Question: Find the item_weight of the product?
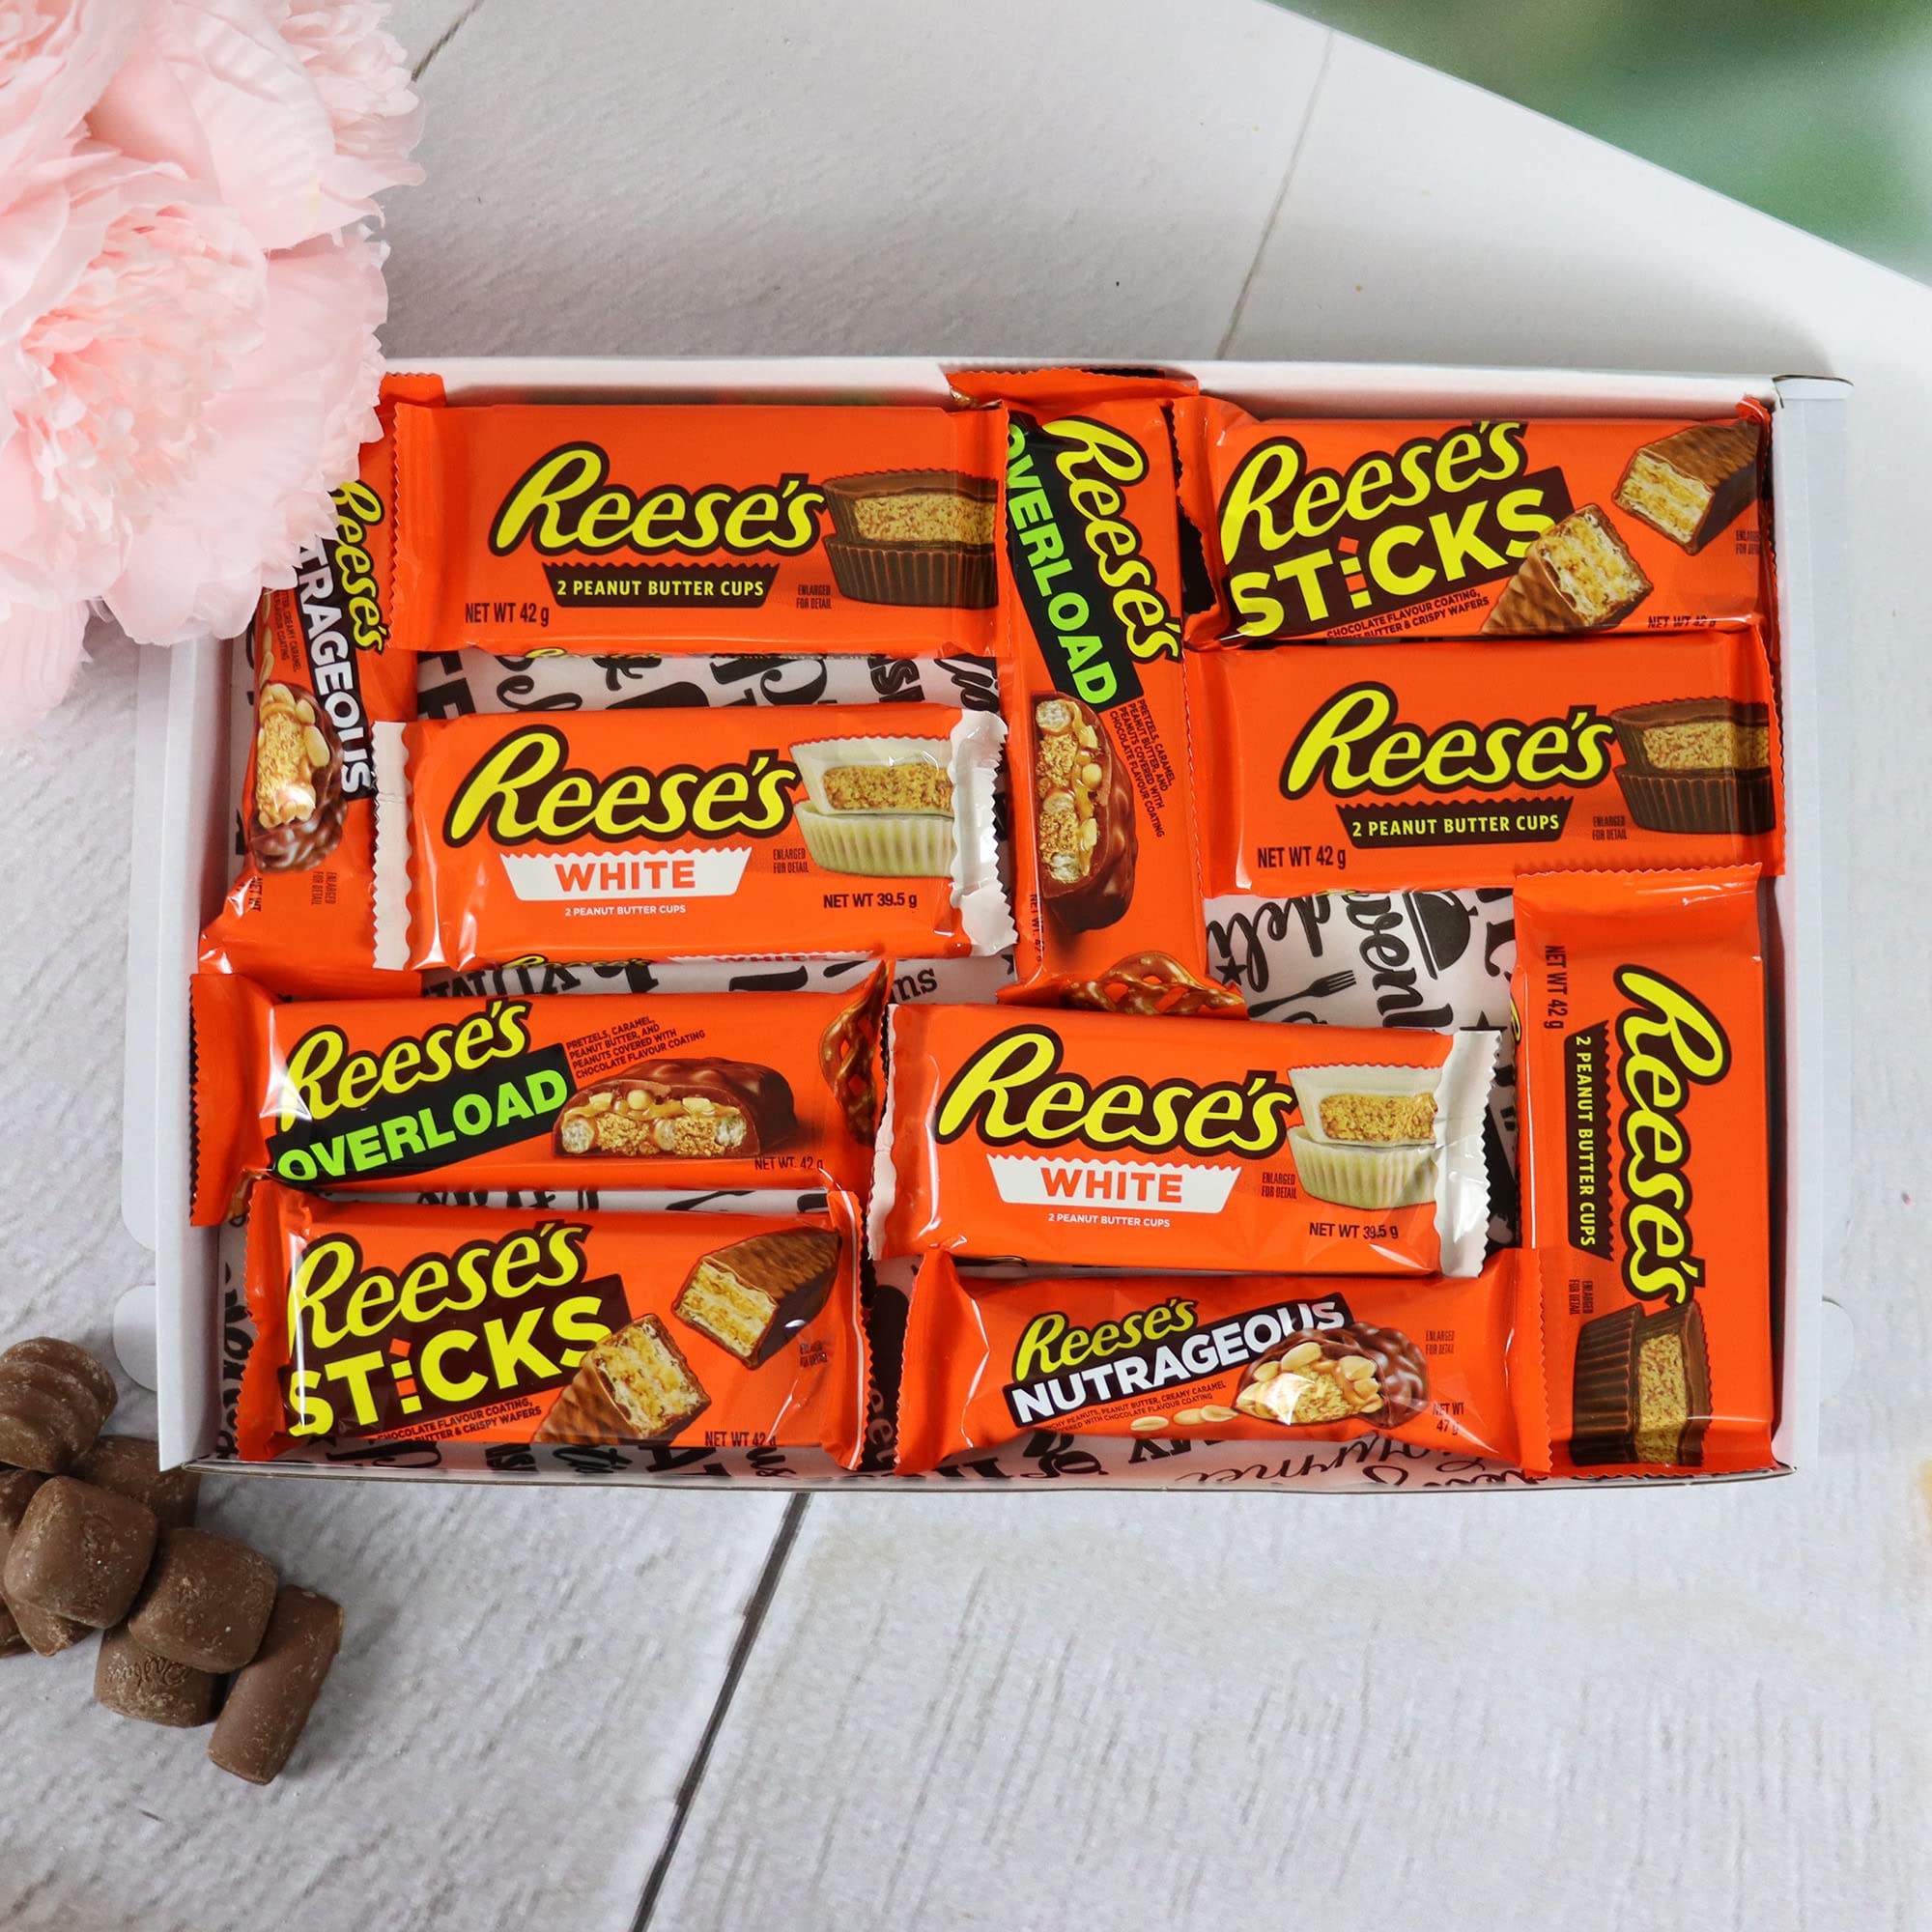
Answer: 42.0 gram